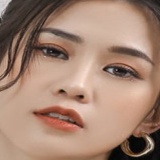
diễn viên Ngọc Thảo